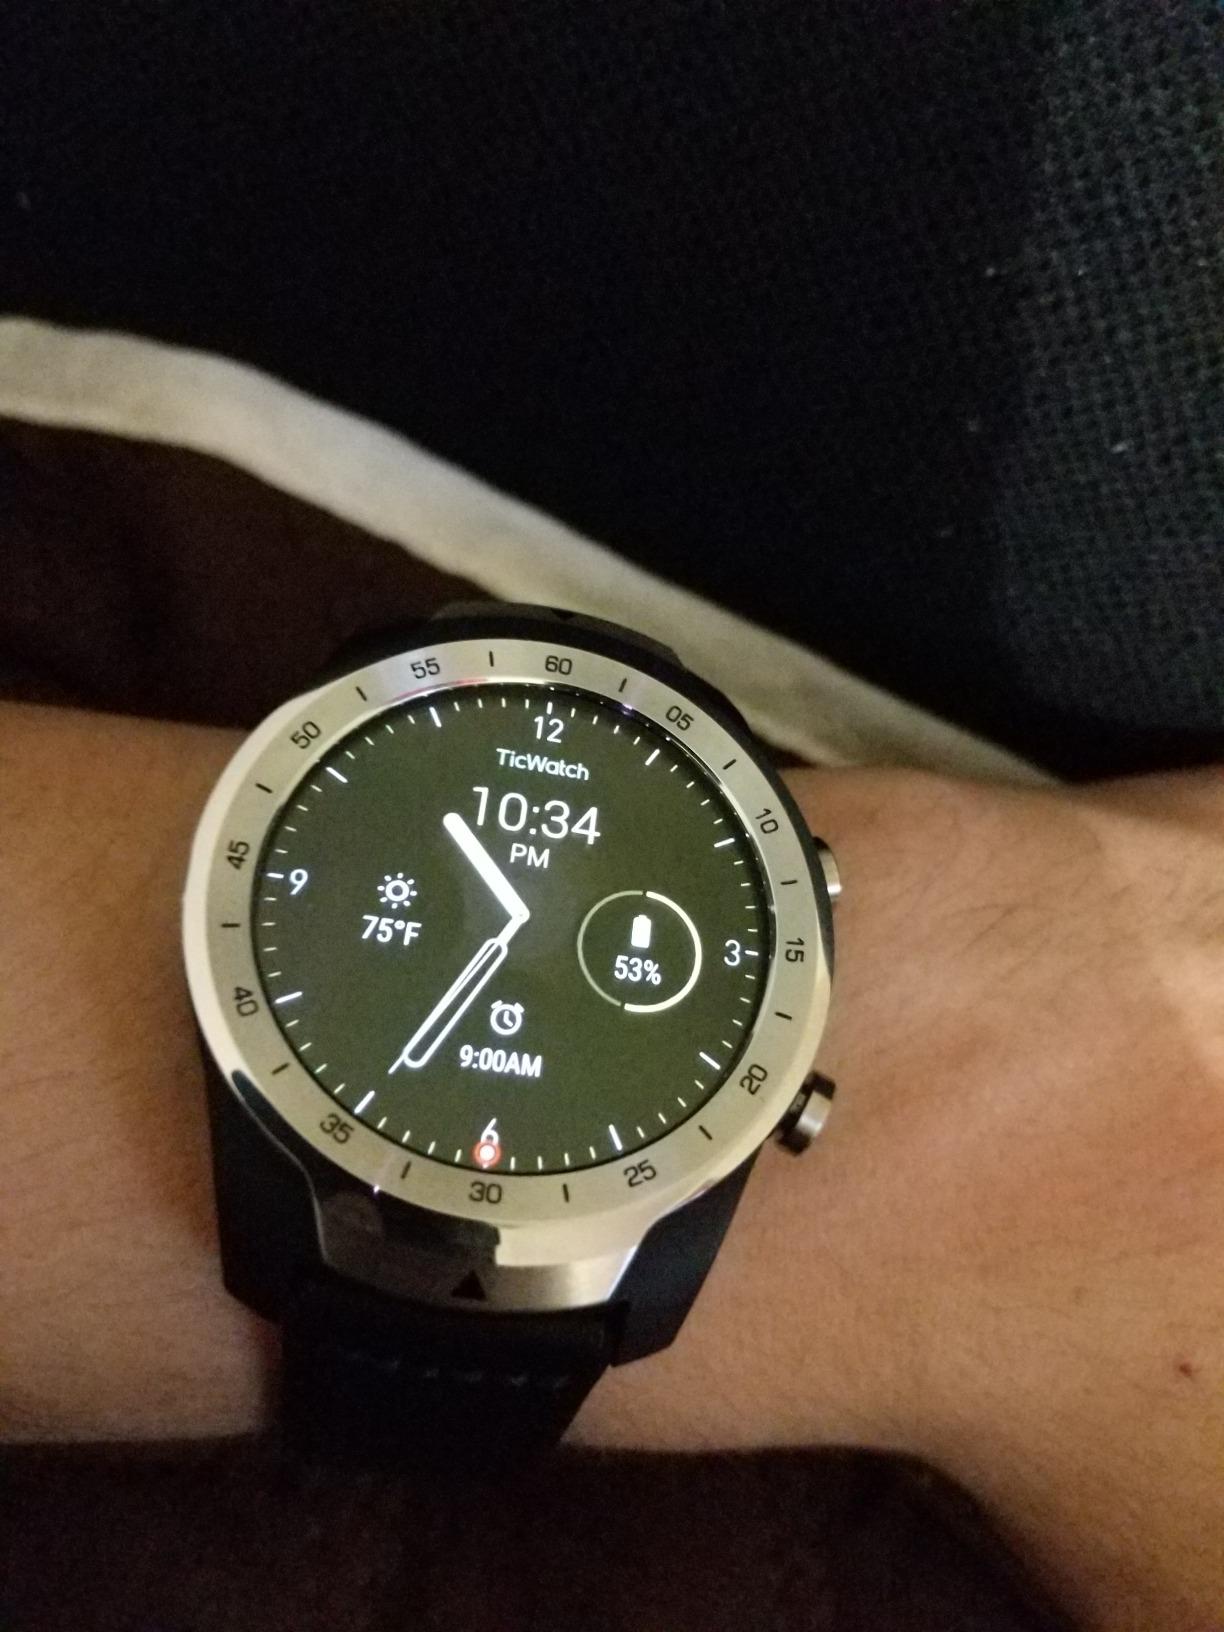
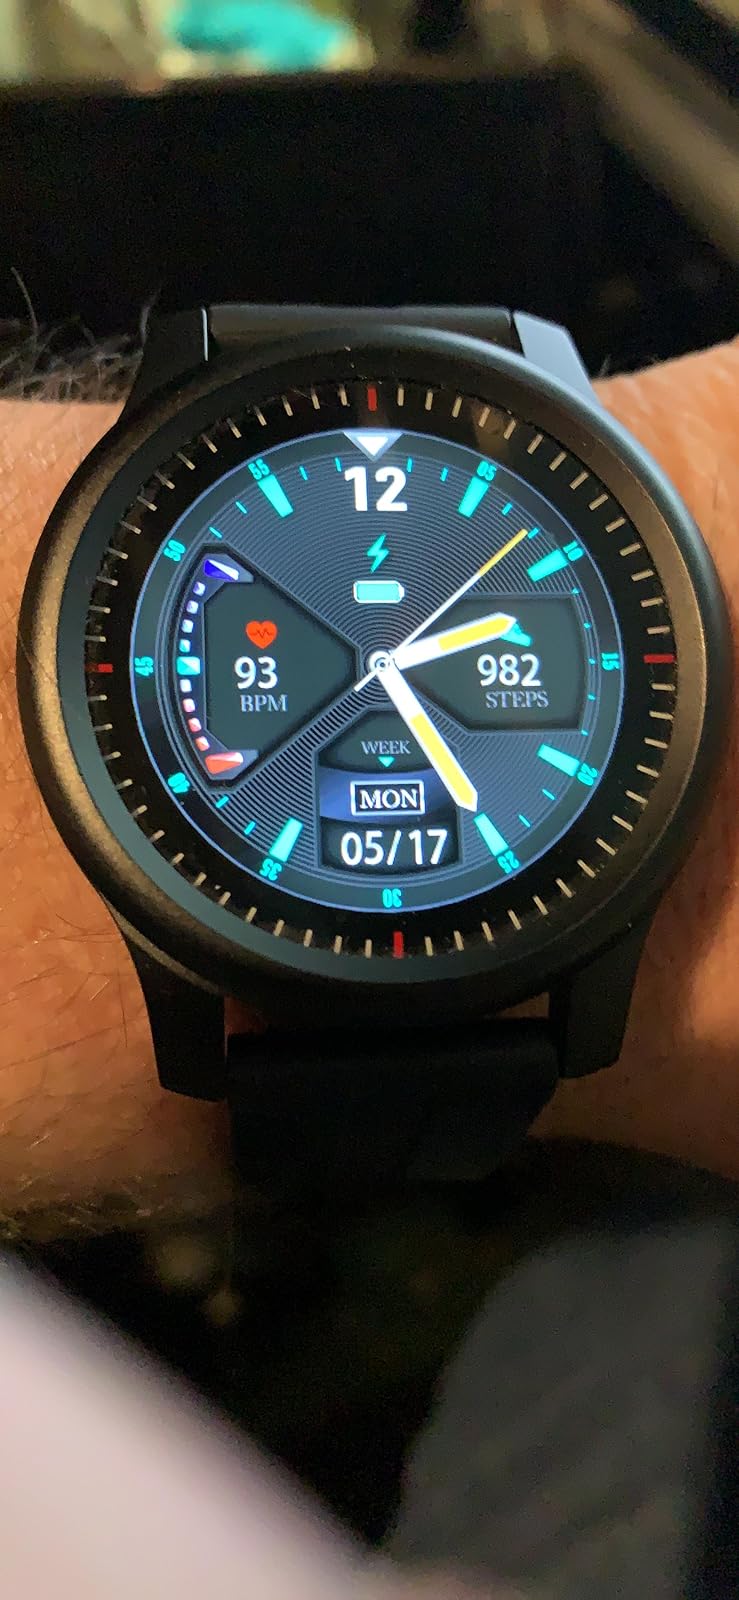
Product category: smartwatch
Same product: no